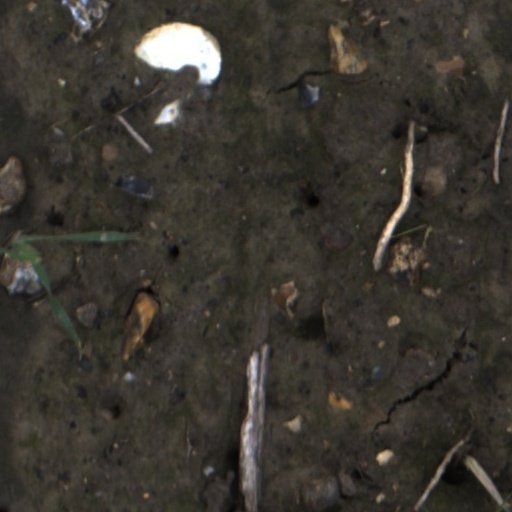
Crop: wheat